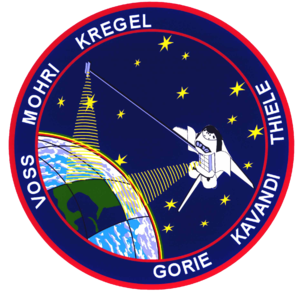
Dominic Gorie
Sts-99 emblem
Dominic Lee Pudwill Gorie er en amerikansk astronaut med fire rummissioner med rumfærgen, inklusive en mission til Mir og to til Den Internationale Rumstation. Han har været 49 dage i rummet totalt.